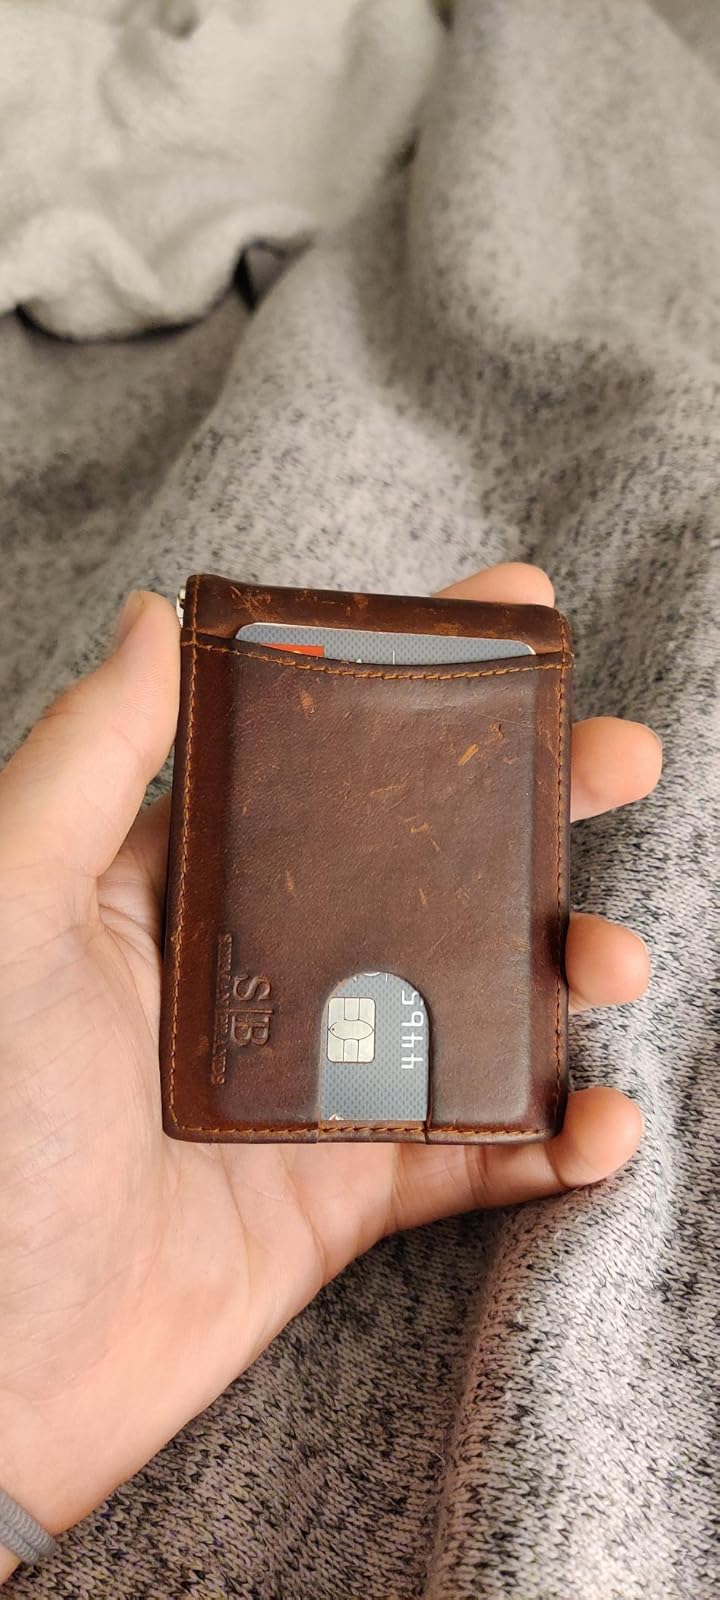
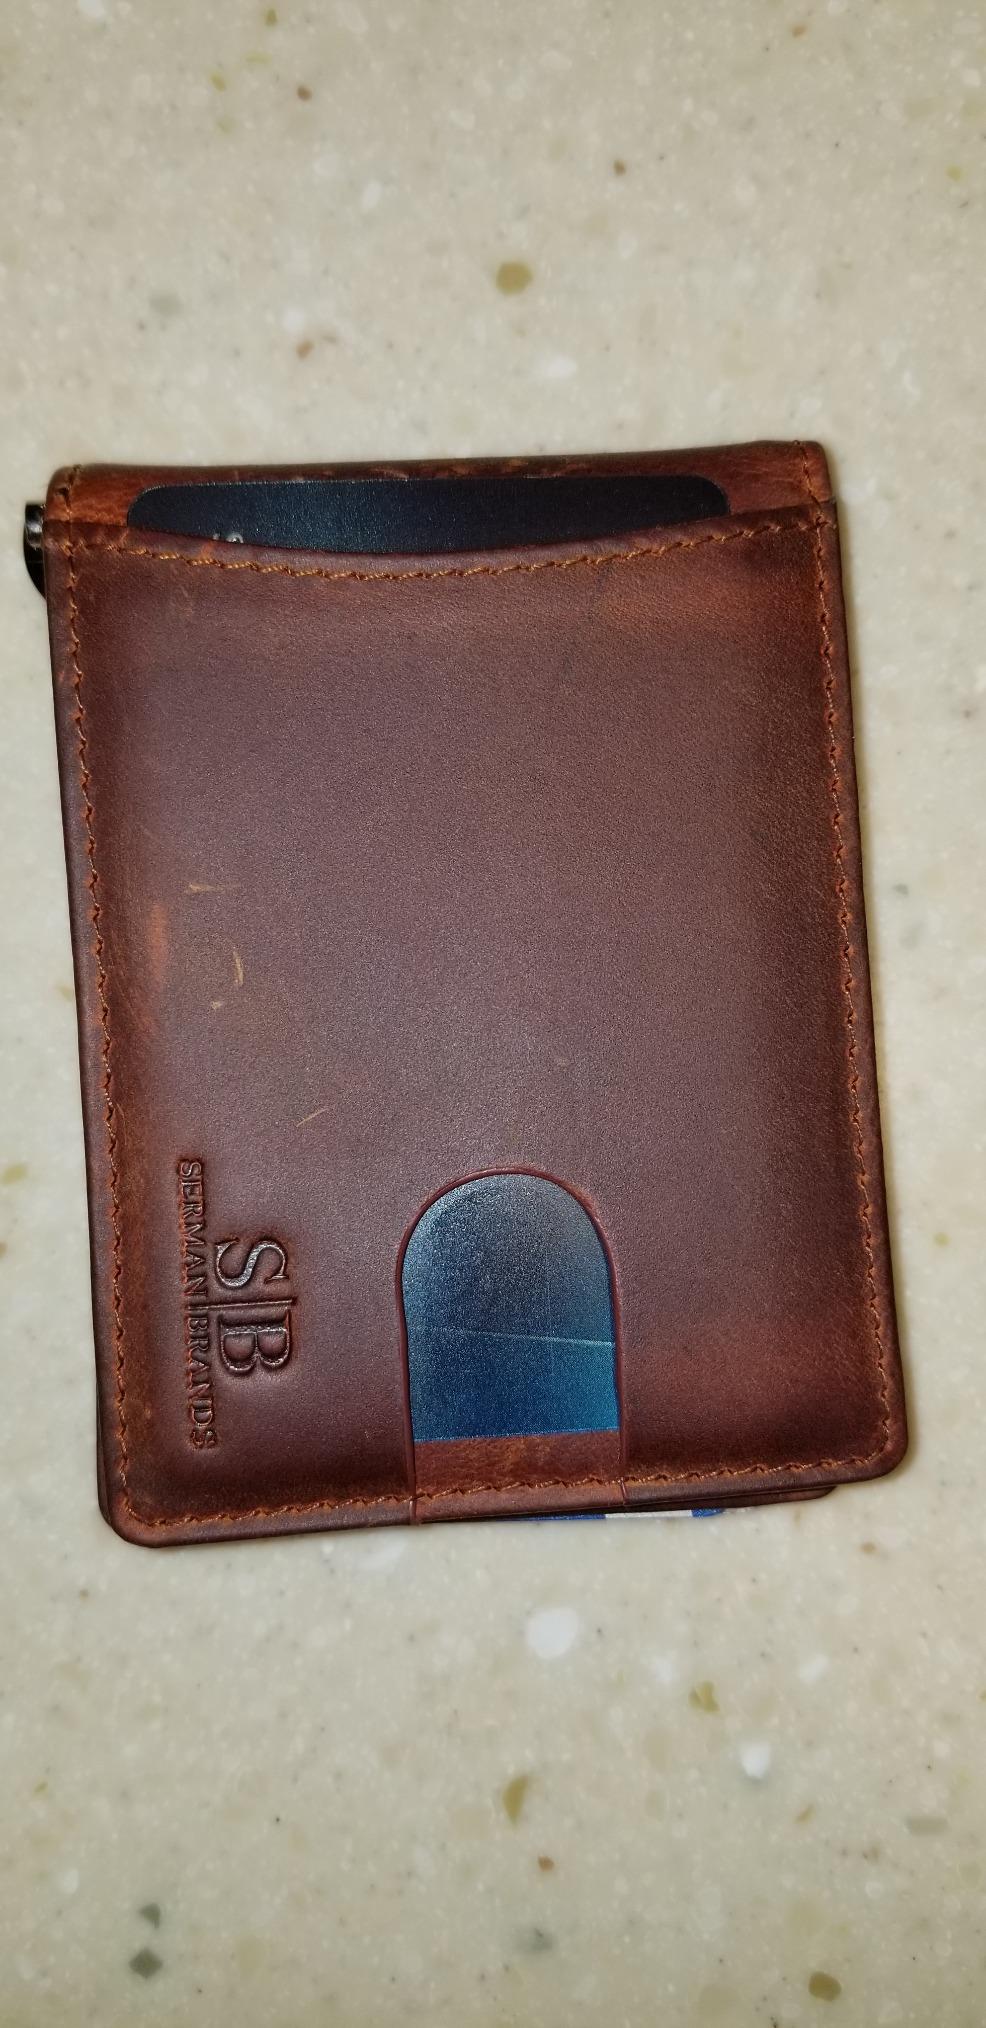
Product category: accessories_wallet
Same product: yes